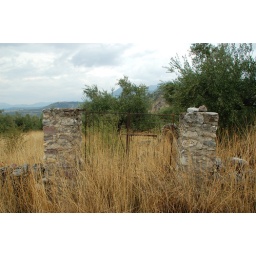
Iron gate in stone fence